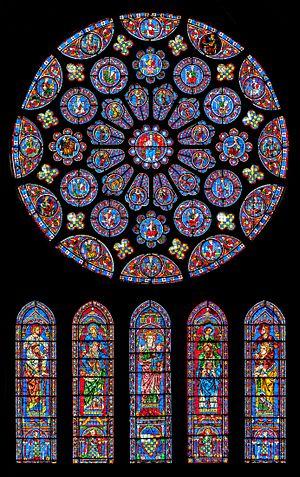
Baie 122 Rose et lancettes de la façade du transept Sud.
L'association Chartres sanctuaire du Monde est une association loi de 1901 d'intérêt général à but non lucratif.
Pour un article plus général, voir Cathédrale Notre-Dame de Chartres.